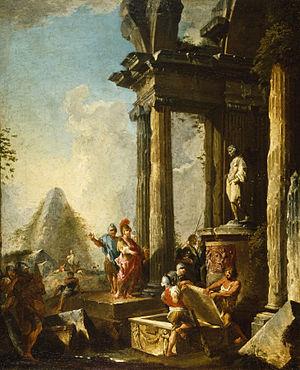
Cet article recense des œuvres du peintre italien Giovanni Paolo Panini.